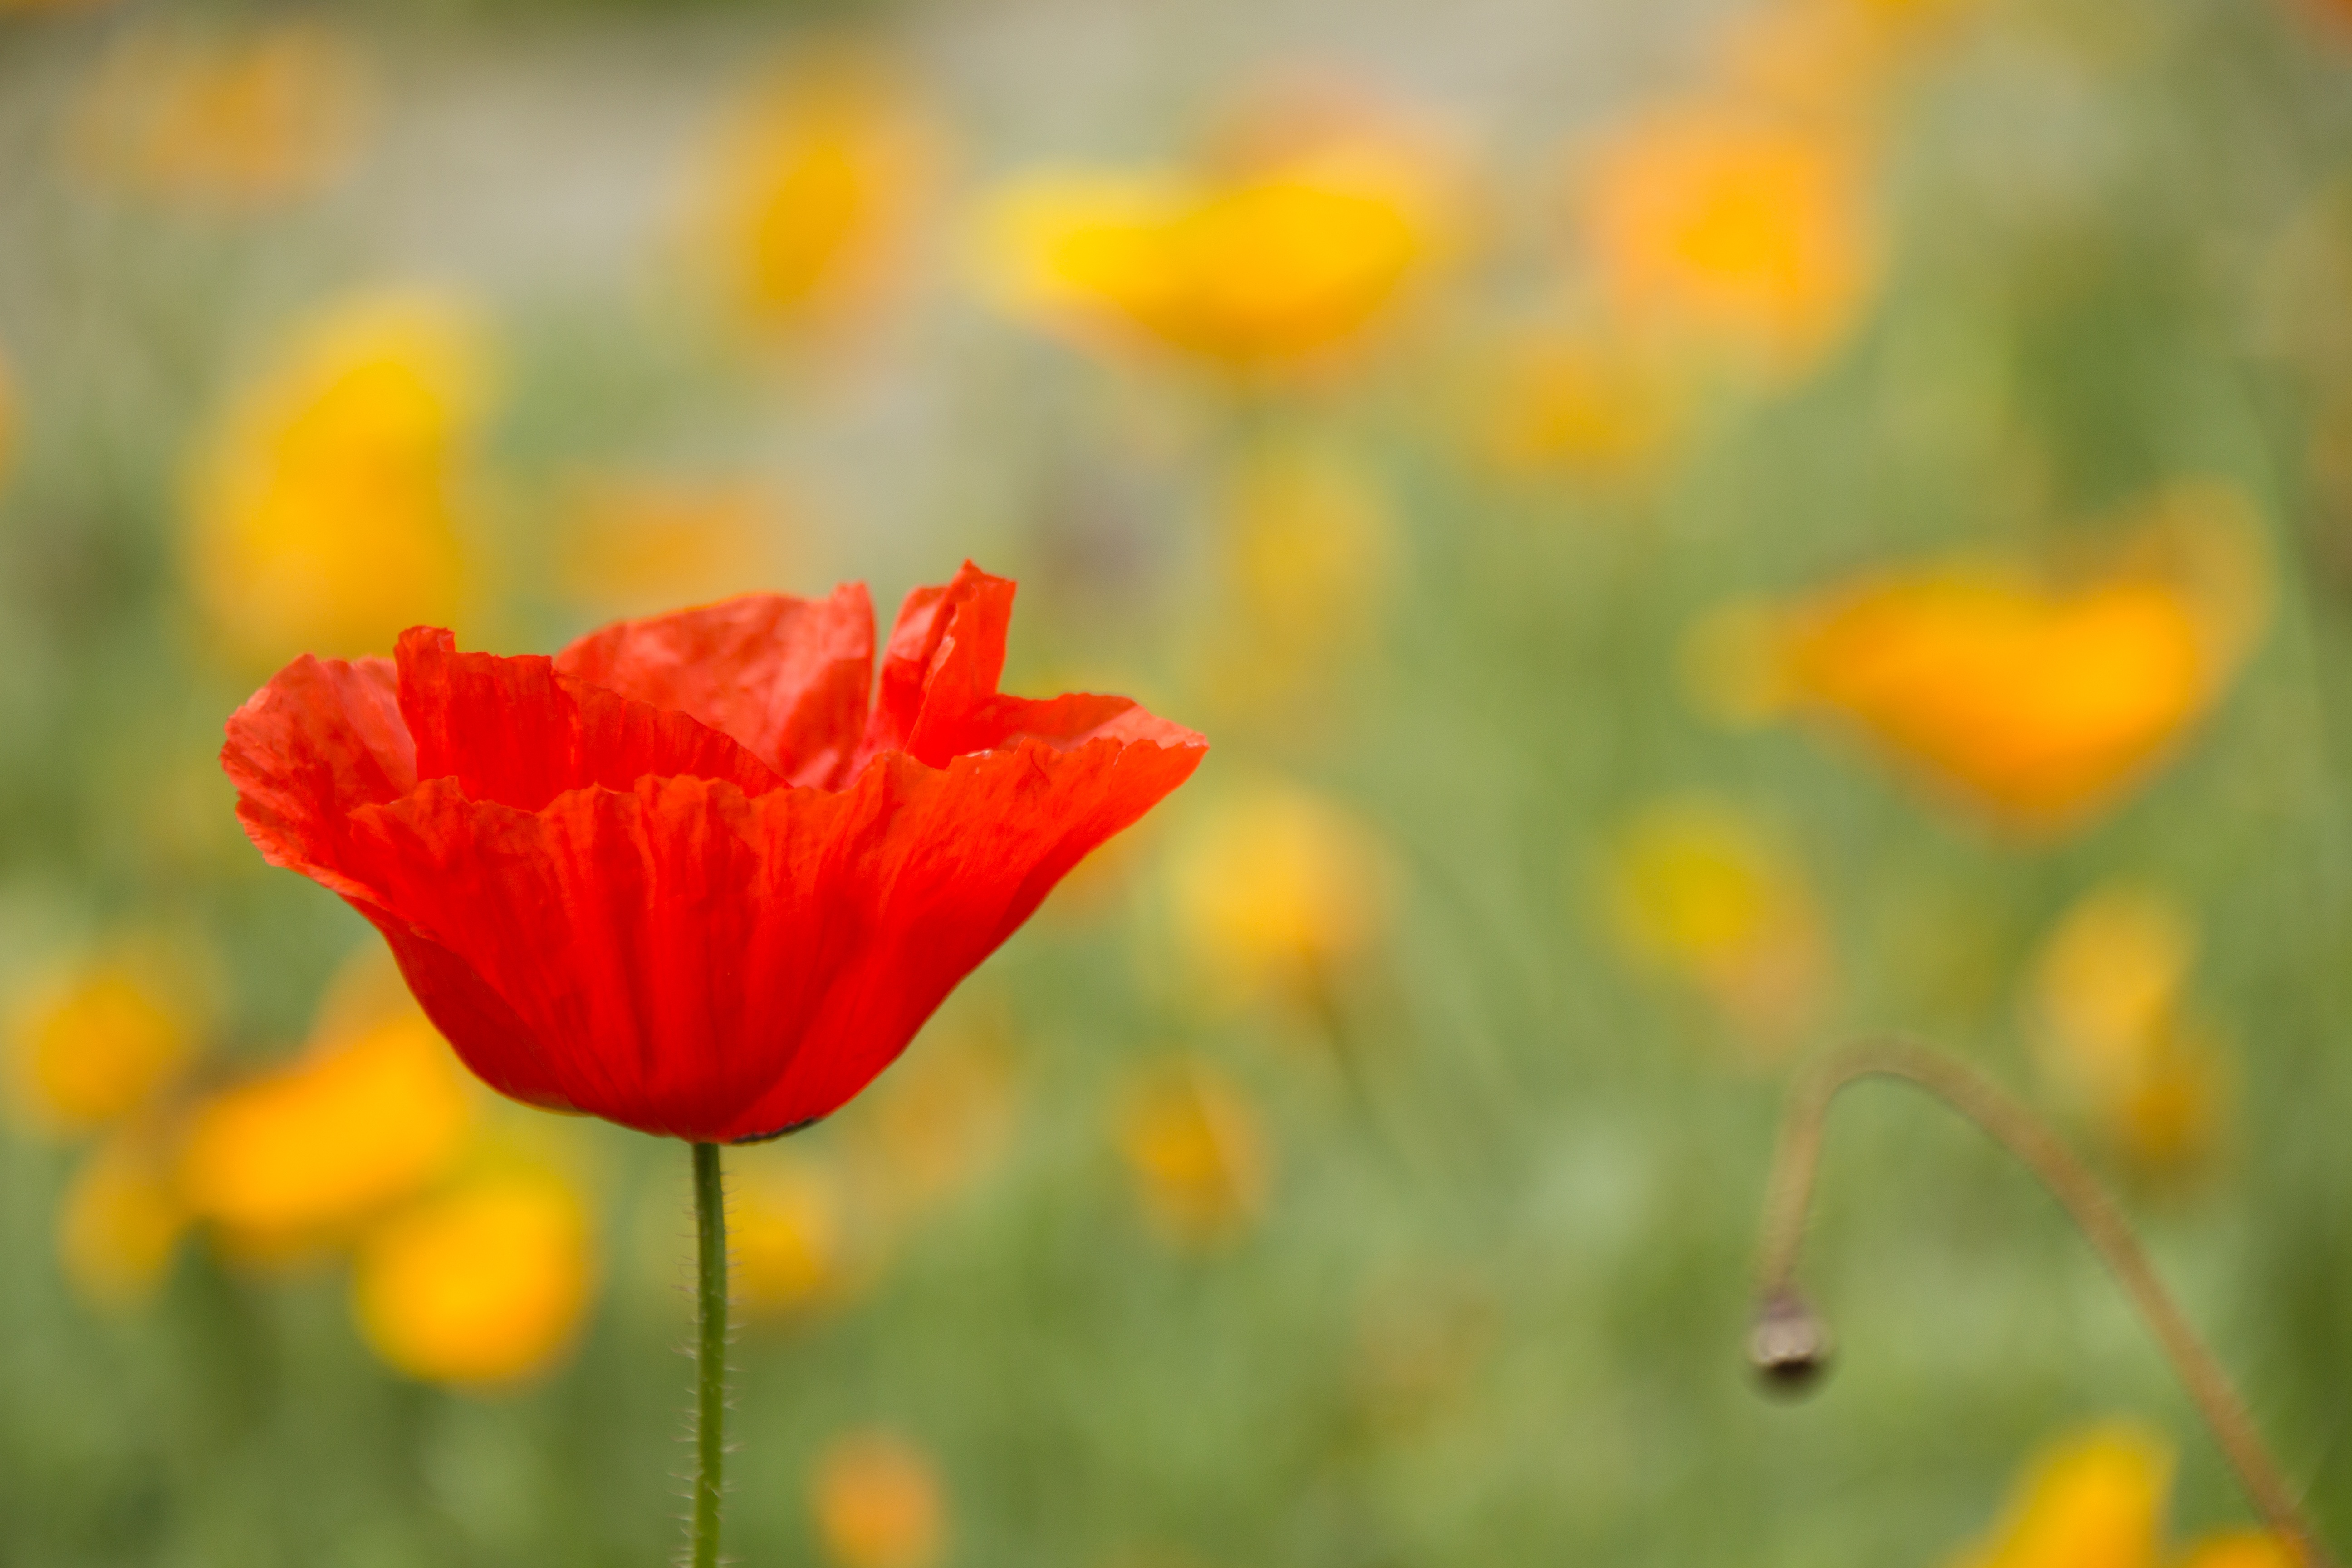
plant, field, meadow, prairie, flower, petal, yellow, flora, wildflower, poppy, coquelicot, macro photography, flowering plant, eschscholzia californica, plant stem, land plant, poppy family